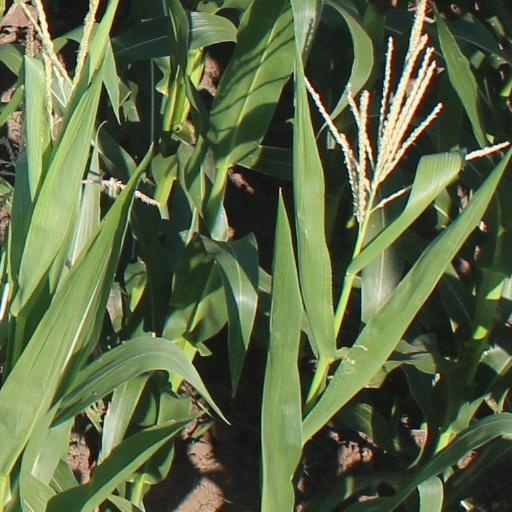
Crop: maize; corn